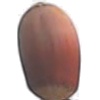
Label: hazelnut